Physical schema

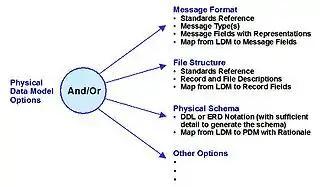
Physical data model options.

A physical data model (or database design) is a representation of a data design as implemented, or intended to be implemented, in a database management system. In the lifecycle of a project it typically derives from a logical data model, though it may be reverse-engineered from a given database implementation. A complete physical data model will include all the database artifacts required to create relationships between tables or to achieve performance goals, such as indexes, constraint definitions, linking tables, partitioned tables or clusters. Analysts can usually use a physical data model to calculate storage estimates; it may include specific storage allocation details for a given database system.